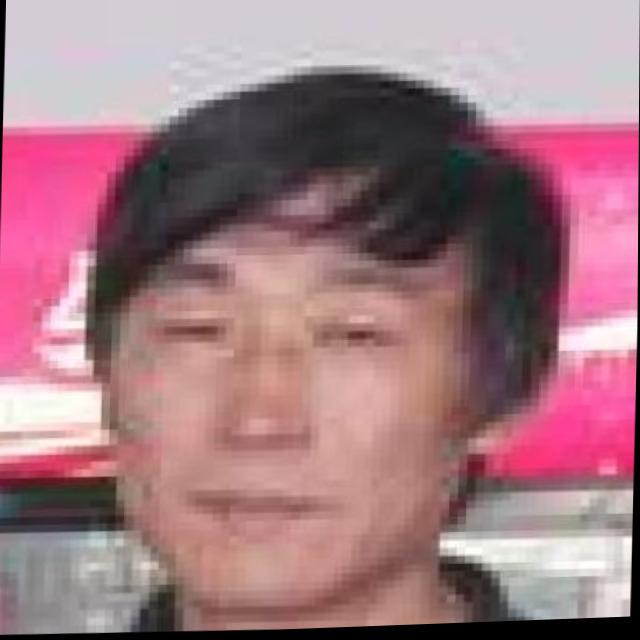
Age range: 45-64